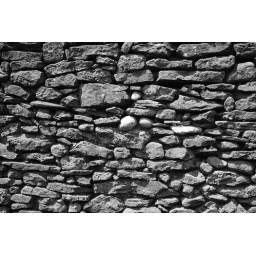
Juseu in b/w: wall of stones